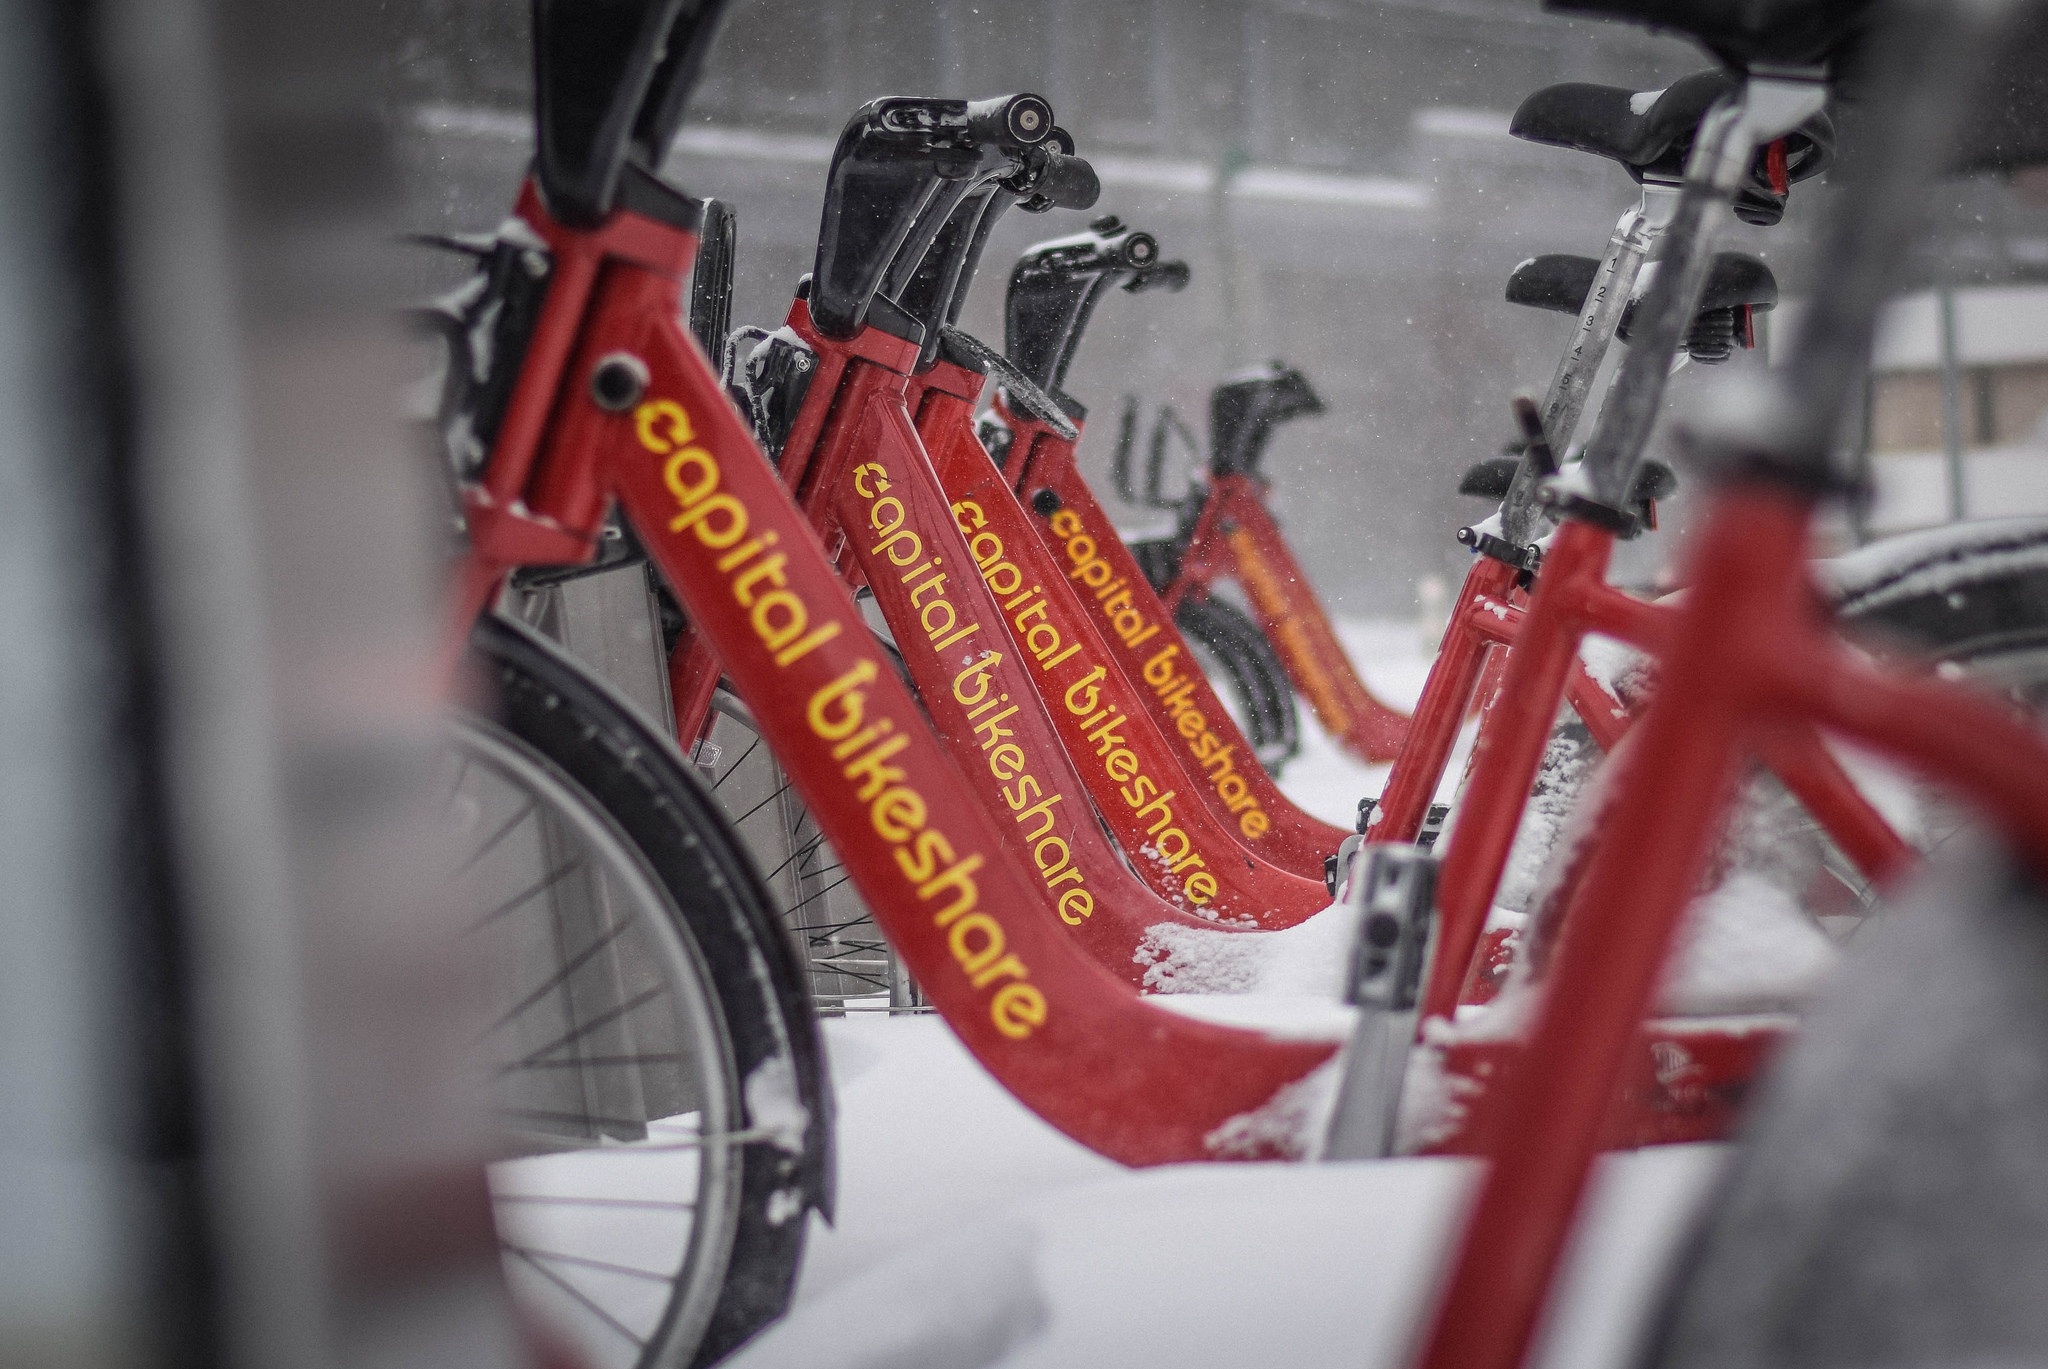
cold, bicycle, bike, vehicle, usa, flake, sports equipment, mountain bike, washington, united states, bicycles, racing, wallpaper, blizzard, us, snowflakes, freeride, urban landscape, bicycle frame, snow storm, land vehicle, snowzilla, january 2016, red bicycle, cyclo cross bicycle, bmx bike, road bicycle, bicycle station, snow time